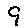
Label: 9